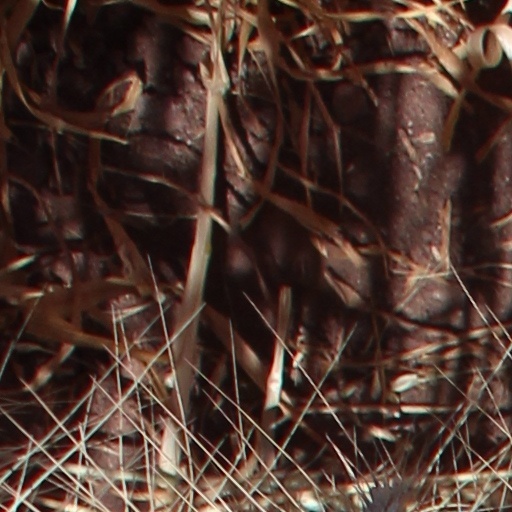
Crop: wheat